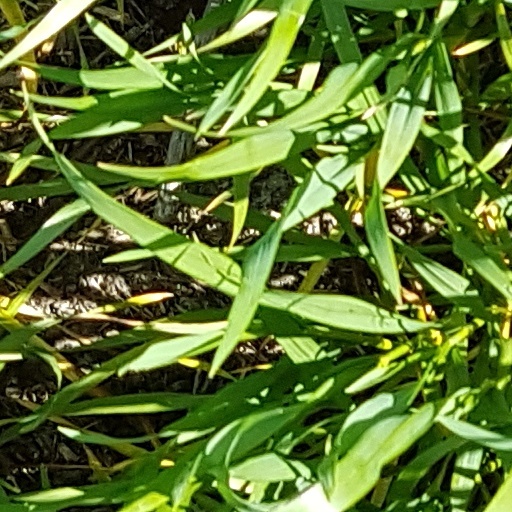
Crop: wheat